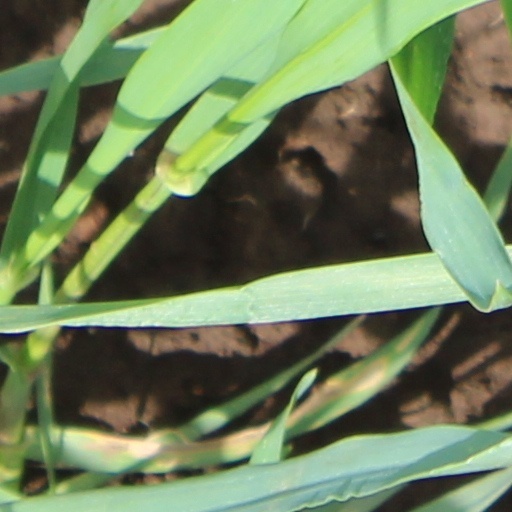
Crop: wheat